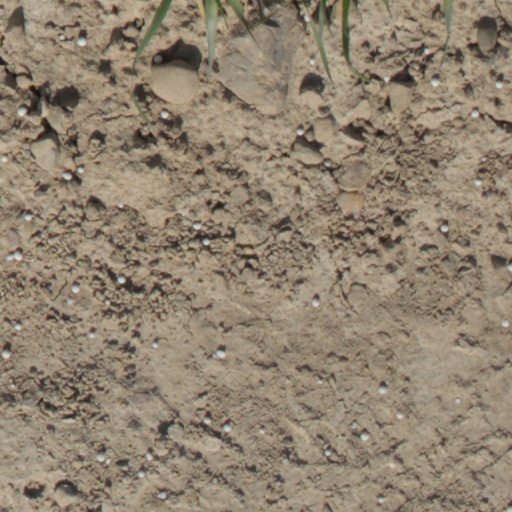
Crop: wheat